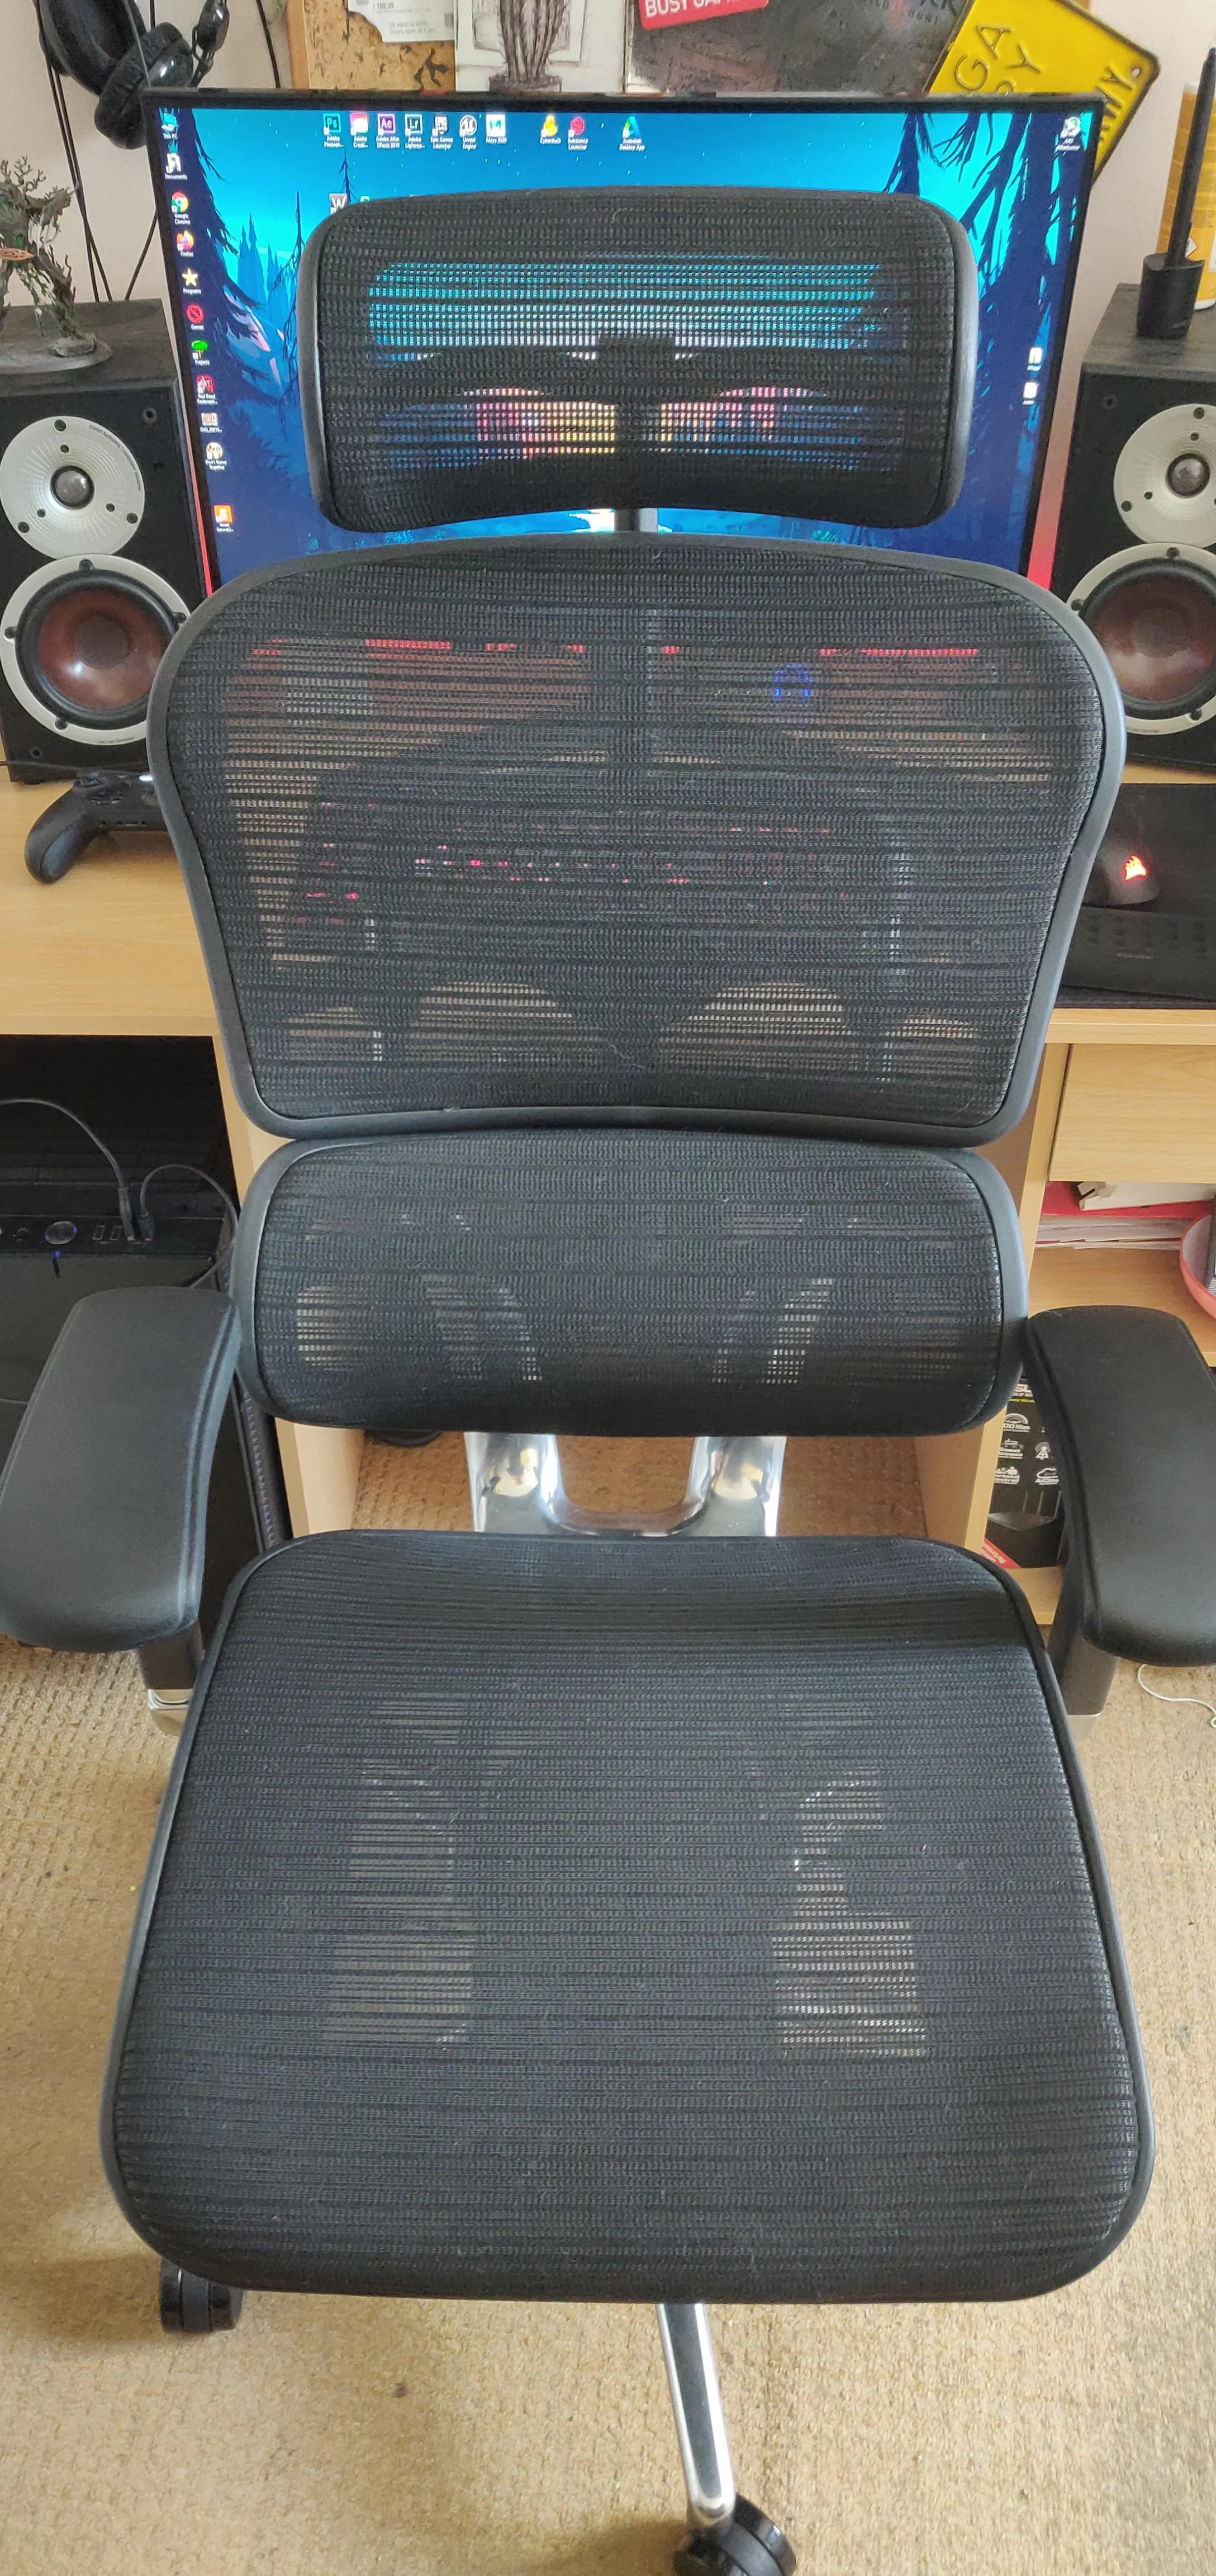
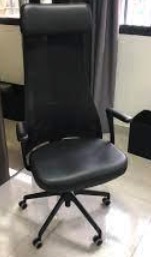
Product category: items_chair
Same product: no